San Francesco, Montefalco

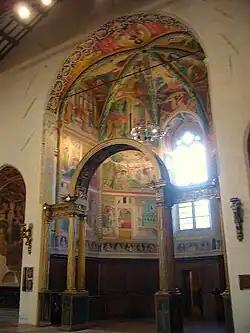
Church of San Francesco Central apse

San Francesco is a gothic-style, former Roman Catholic church located in Montefalco, Province of Perugia, region of Umbria, Italy. The church and adjacent Franciscan convent now functions as the civic art museum.